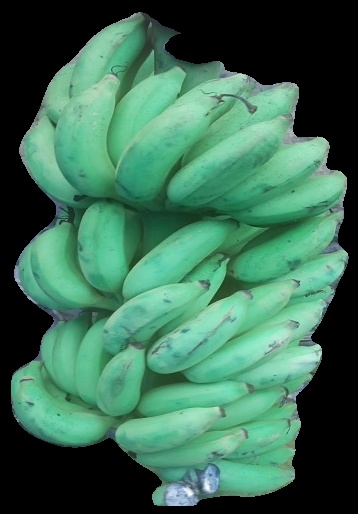
Variety: elakki-bale
Grade: grade2